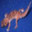
Label: lizard